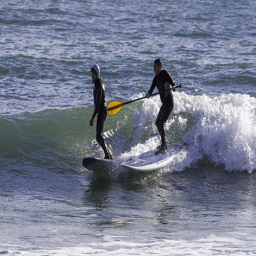
a couple of people that are on a surfboard
two people riding surf boards on a wave
Two people standing on their surfboards in wet suits.
A couple of men riding a wave on top of surfboards.
A paddle surfer poking at another surfer with his paddle  while riding a wave.